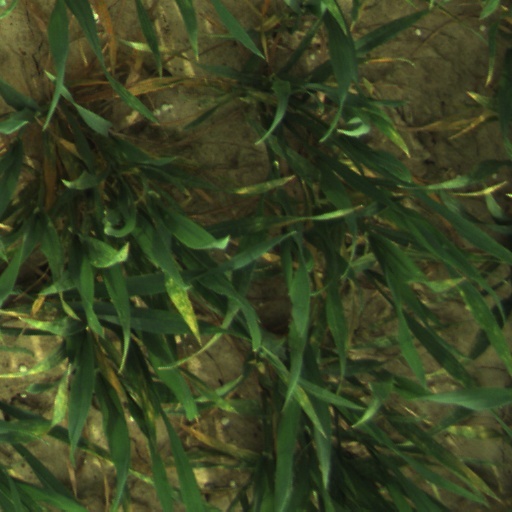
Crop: wheat